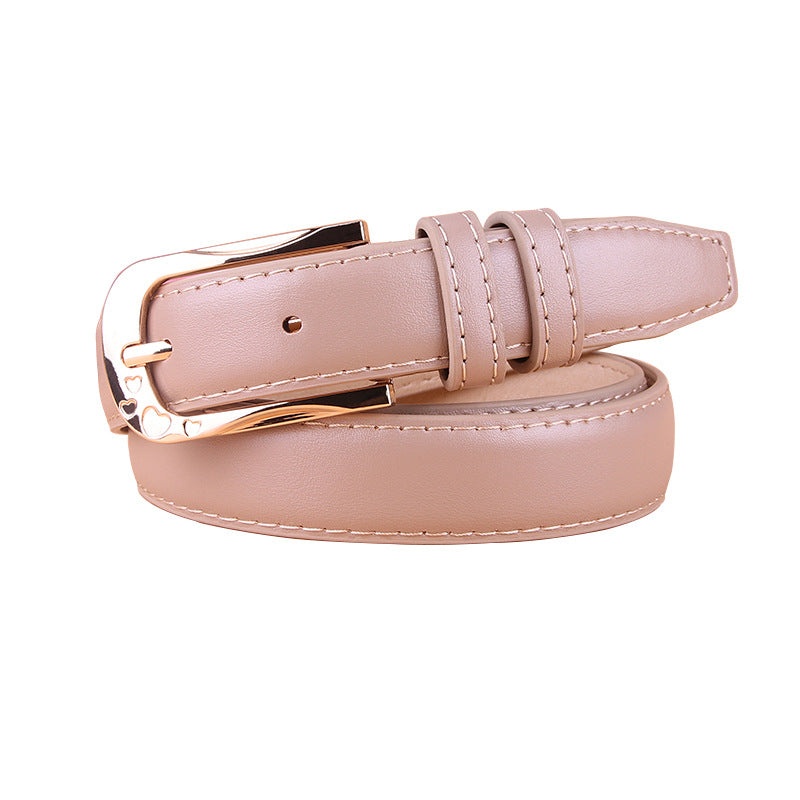
Korean Style Versatile Women's Wide Belt PU Leather Decorative Pin Buckle Casual Belt Women
Genuine Leather Dry cloth cleaning Exact fit-the belt can be adjusted by 1/5 inch (about 0.6cm) for perfect fit Anywhere. Buckle belt is equipped with easy disassembly The detachable buckle allows you to cut the belt to the ideal size. Dress belt highlights your Sex charm! Easy to use-General black belt slides into the slide buckle, General black belt passes through, then click the buckle to automatically Lock. To loosen the leisure belt, gently push the lever on the side of the automatic buckle, and then close the lock. Jane Single, smooth and stylish! Maximum Durability-leather belt, showing high texture and exquisite appearance, high density fashion buckle lighter Anti-scratch and durable. Great gift choice-experience Advanced! Impressive. Standard luxury bag Outfit! Fashion design belt can meet almost any occasion and clothing, which is also the most suitable for friends Suitable gift.
Brand: Belt
Category: Apparel & Accessories > Clothing Accessories > Belts